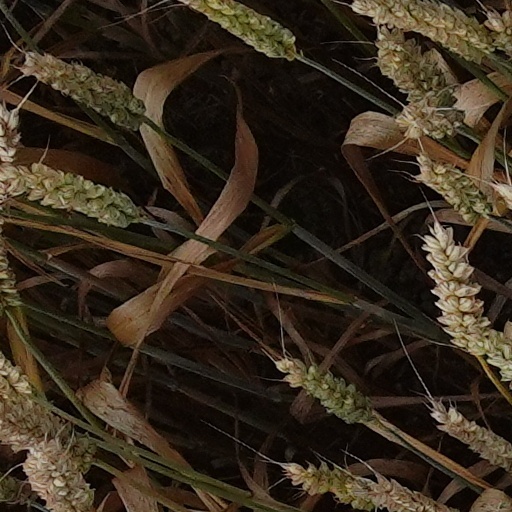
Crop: wheat